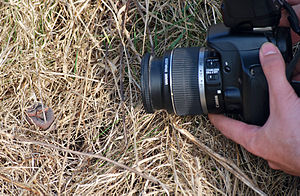
Feltherpetologi
Amatørfeltherpetolog fotograferer en vipera berus.
Unge af Vipera berus ved at blive fotograferet af amatør feltherpetolog.
"Feltherpetologi er en hobby inden for zoologien som beskæftiger sig med studiet af padder og krybdyr på deres naturlige levesteder i naturen. Ordet herpetologi er dannet af græsk; herpeton ""krybende"" og -logi ""lære"". Selve ordet ”feltherpetologi” er et ord der er opstået i nyere tid, som ordet antyder, er det en sammentrækning af ""felt"" og ""herpetologi"". Ordet beskriver hobbyen i hovedtræk; at gå ud i felten og lære om krybdyr og padder. Modsat herpetolog er feltherpetolog ikke en uddannelse eller en stillingbetegnelse, det er et populærudtryk der er opstået i nyere tid blandt hobbyfolk. Derfor er de fleste feltherpetologer private mennesker der er motiveret af ønsket om at lære dyrenes levevis bedre at kende, samt at værdsætte- og bevare dem i den natur hvori de findes. Ligeså er de feltherpetologisk interesserede med til bidrage med uundværlig data om den danske herpefauna via deres mange observationer mm.